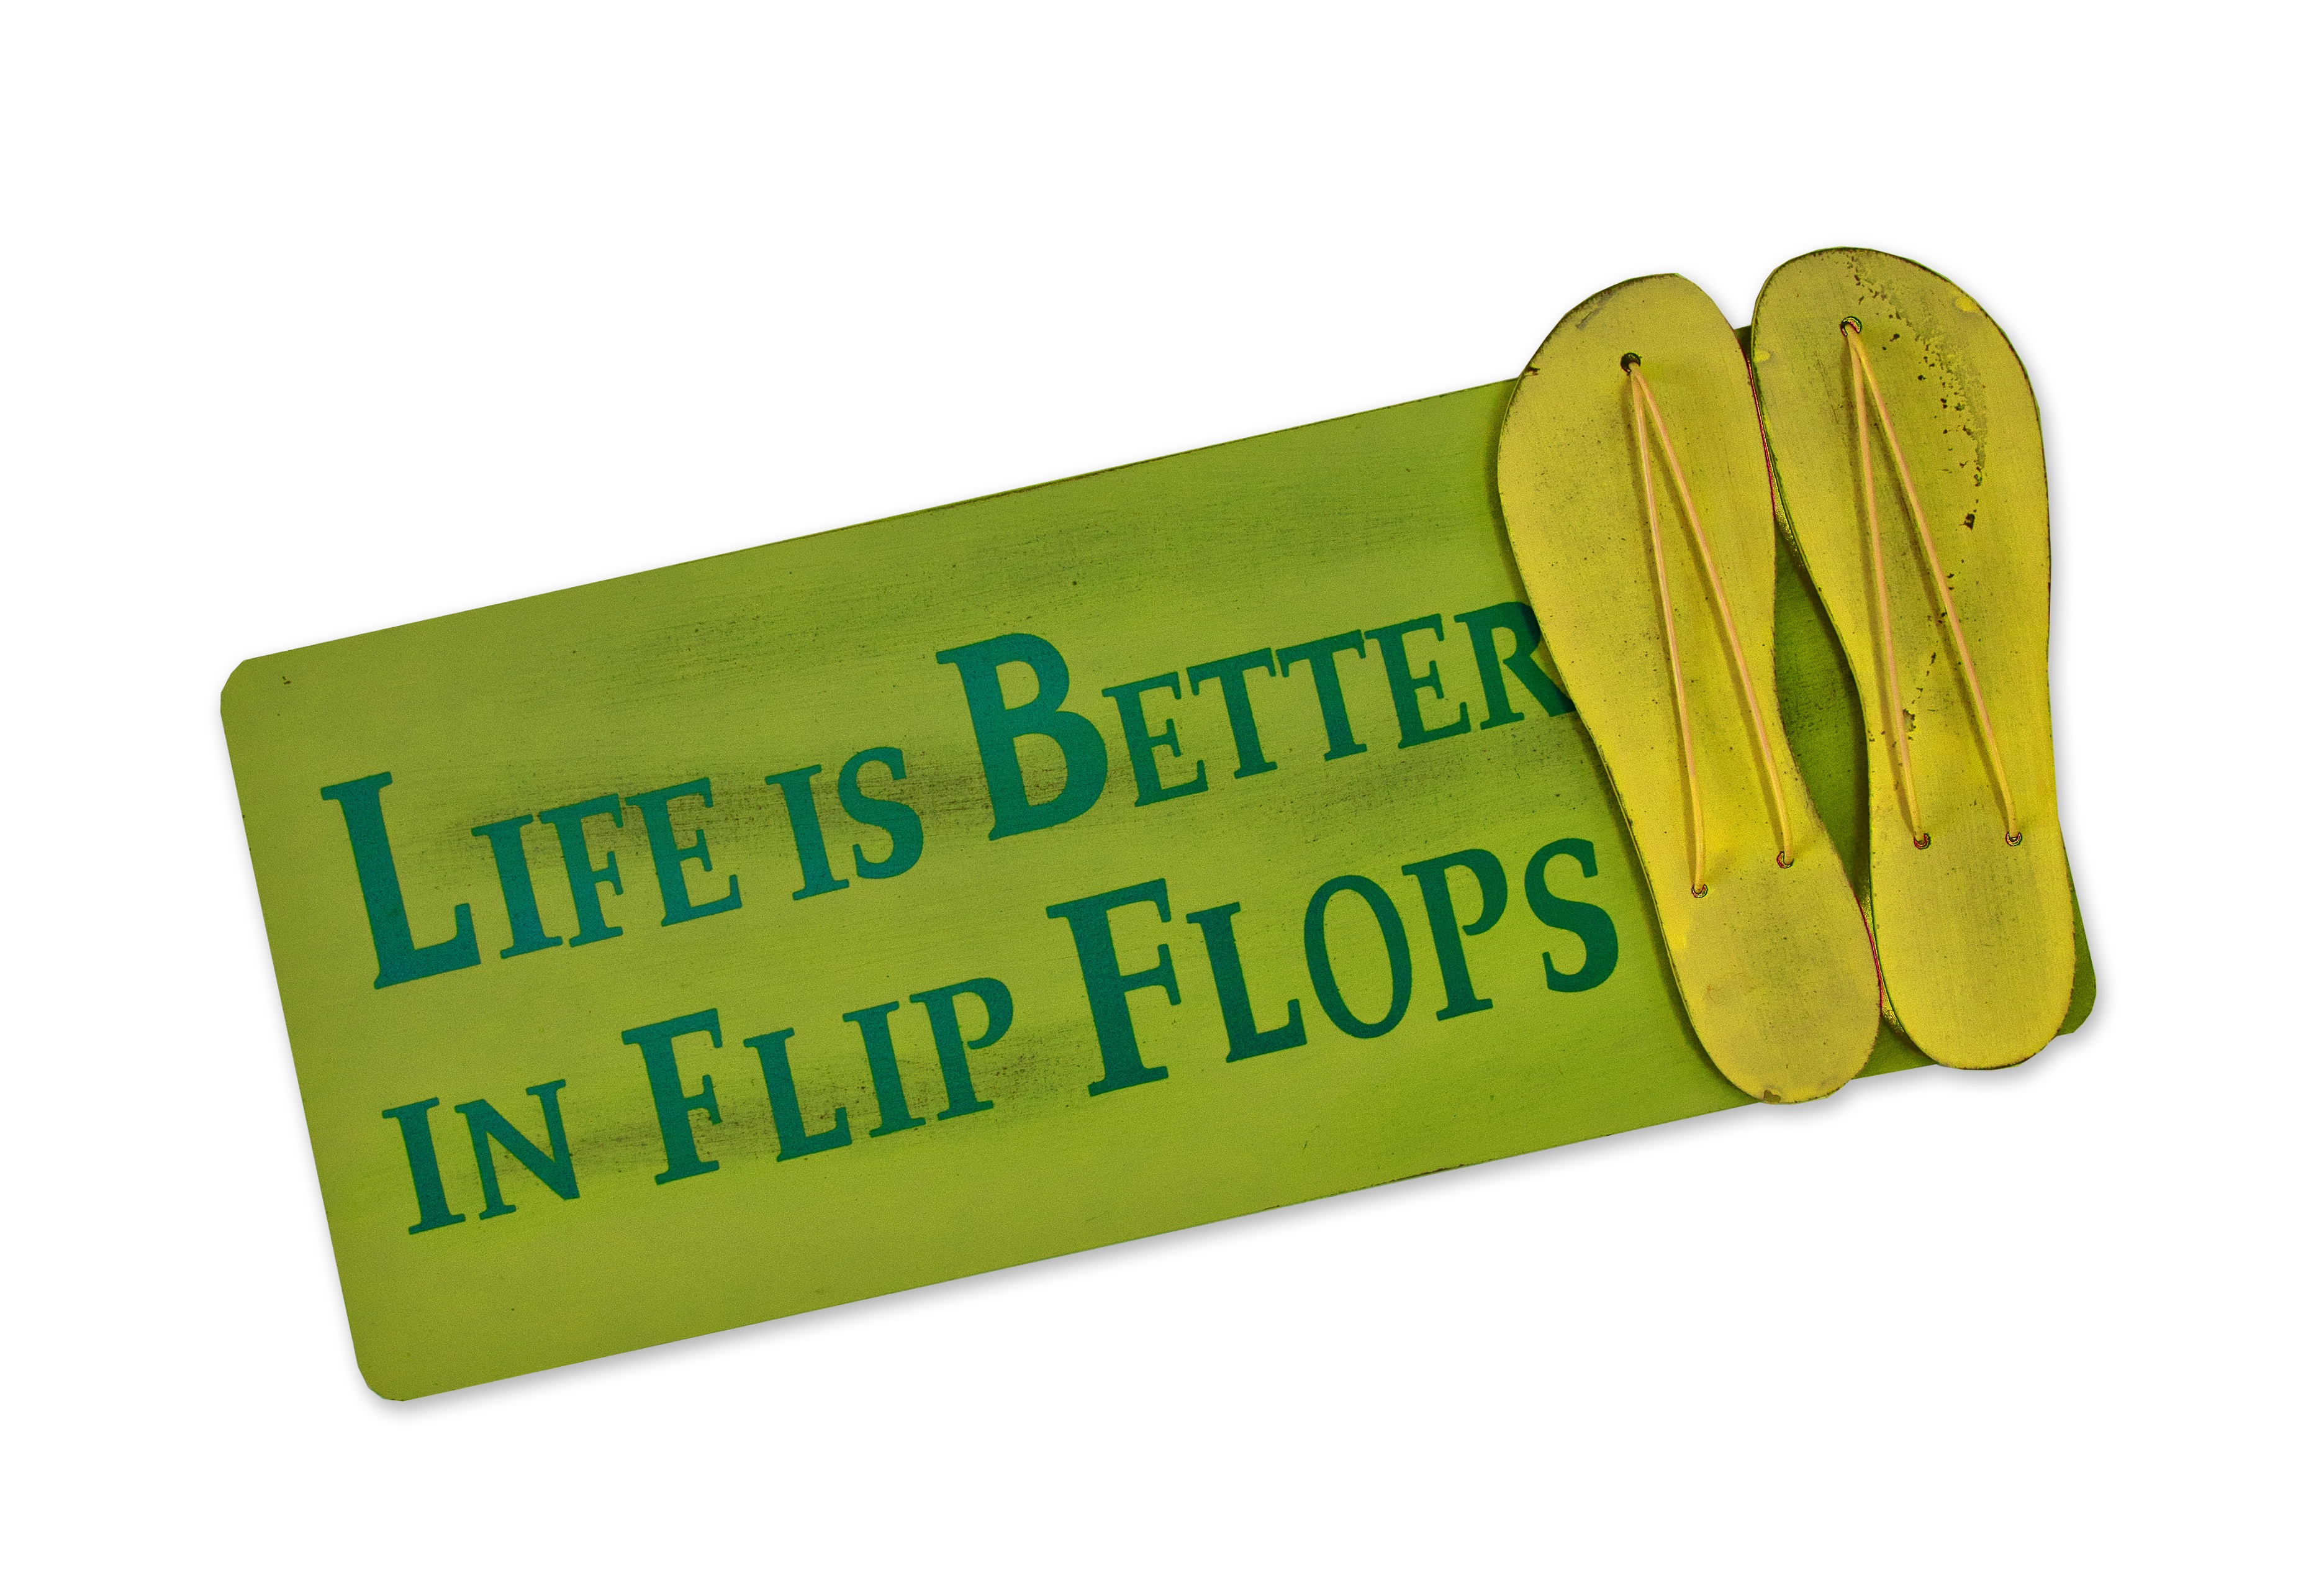
summer, live, decoration, yellow, label, brand, shoes, happiness, shield, postcard, funny, greeting card, pleasure, friendly, saying, better, way of life, flip flops, proverbs, fashion accessory